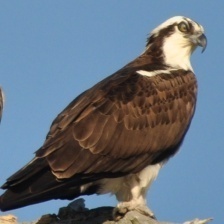
Species: OSPREY
Scientific name: PANDION HALIAETUS